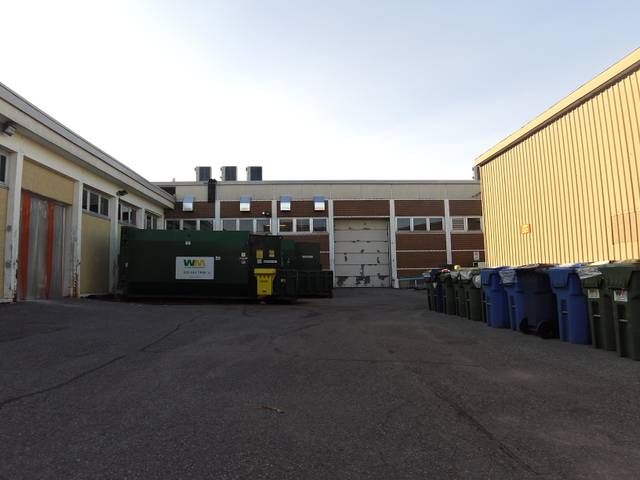
Region: Canada
Coordinates: 45.349, -75.758